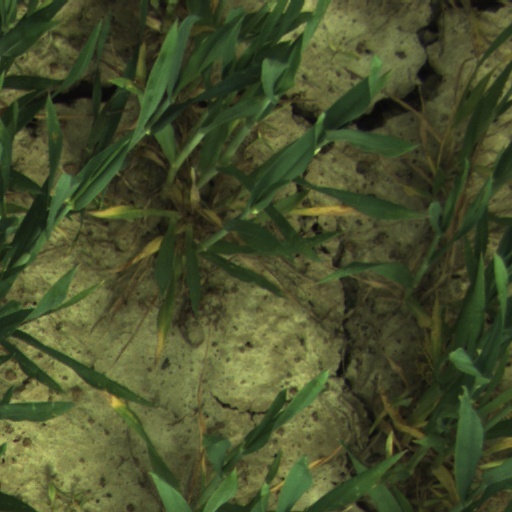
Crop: wheat